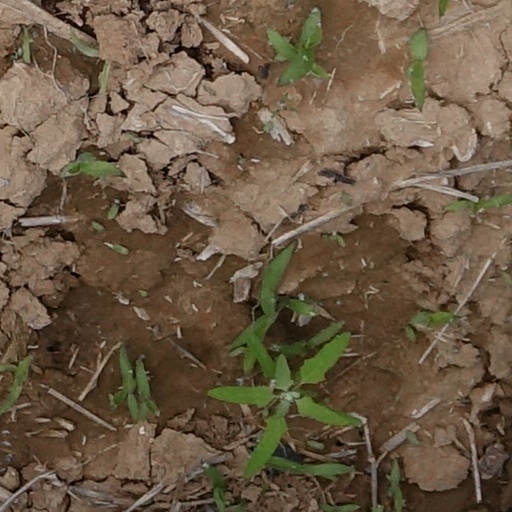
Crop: wheat